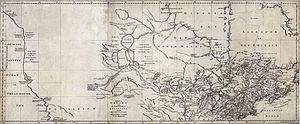
L'histoire du Canada aborde le Canada, monarchie constitutionnelle qui occupe la partie septentrionale du sous-continent nord-américain, sous un angle historique, depuis ses origines jusqu'à nos jours.